Offshoots of Operation Car Wash

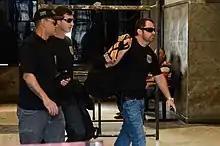

On 6 July 2016, Federal Police started Operation Pripyat to dismantle a gang that was active in the Eletronuclear subsidiary of Eletrobras responsible for nuclear power generation. One of the main targets of the operation was Vice Admiral Othon Pinheiro da Silva, former president of the state-owned company, who served time under house arrest. The other suspects were former employees of the company. By court order, the president of the subsidiary at the time, Pedro Diniz Figueiredo, was removed from office. In all, the police served nine arrest warrants (six preventive and three temporary), nine "condução coercitiva" warrants, and 26 search and seizure warrants in the states of Rio de Janeiro and Porto Alegre. The action was an offshoot of Operation Car Wash that uncovered a corruption scheme in the electricity sector similar to that of Petrobras in the oil sector, and was conducted by the 7th Federal Criminal Court of Rio de Janeiro.